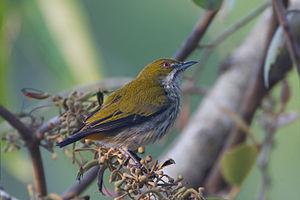
Le Dicée cul-d'or est une espèce de passereaux placée dans la famille des Dicaeidae.